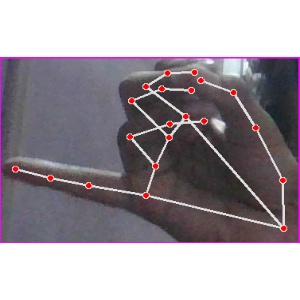
अक्षर: च